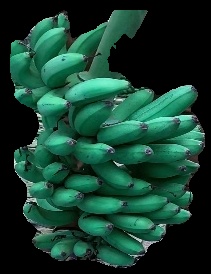
Variety: rasbale
Grade: grade1